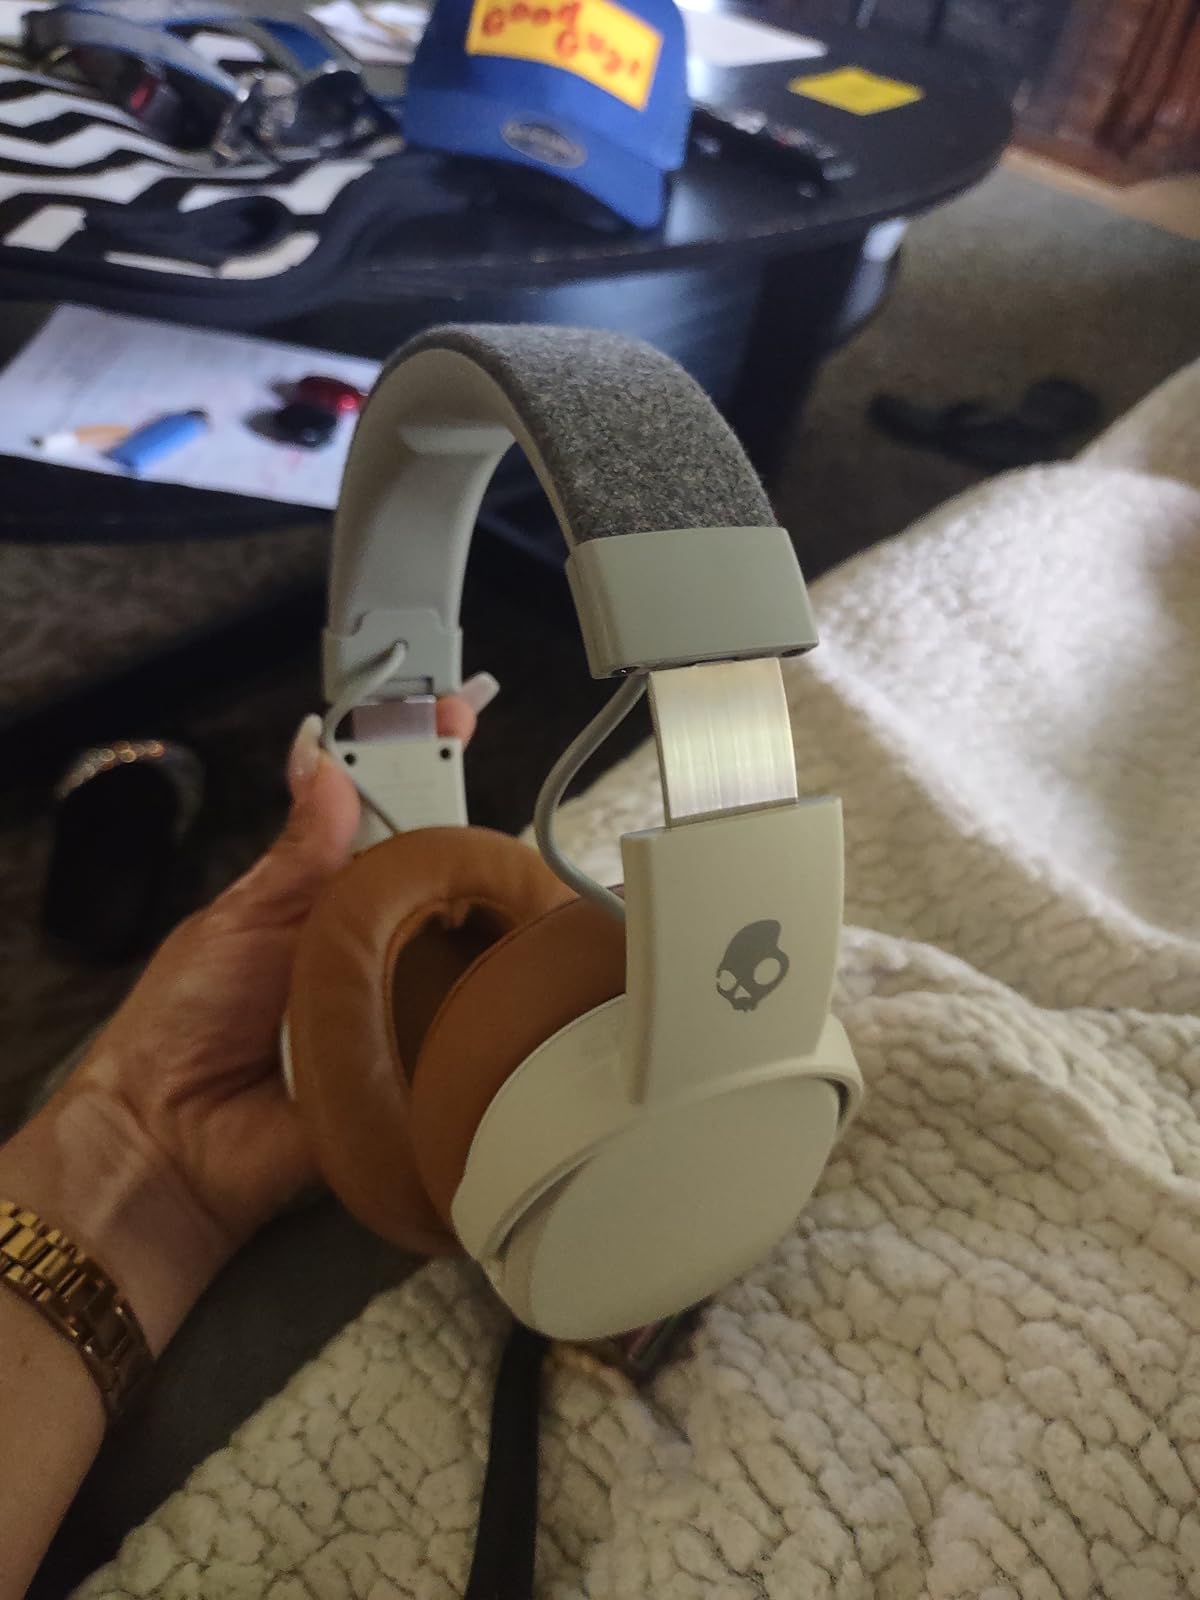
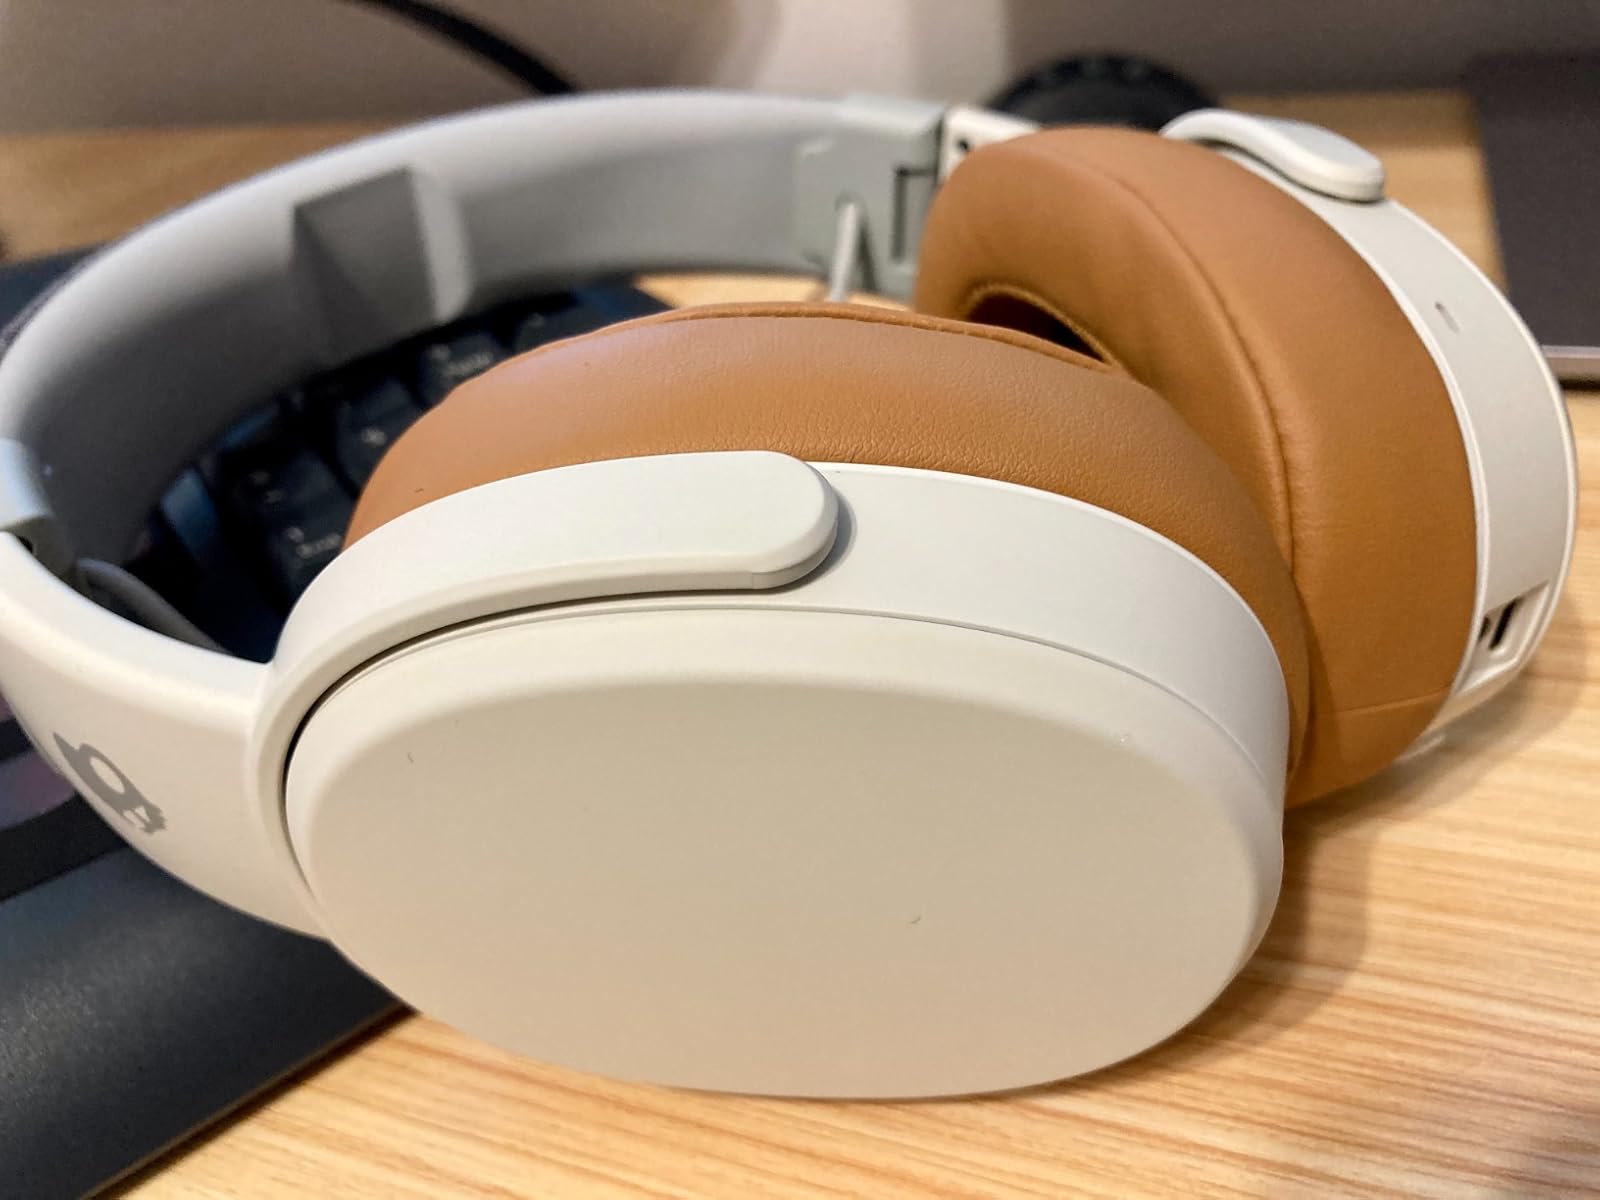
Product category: headphones
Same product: yes